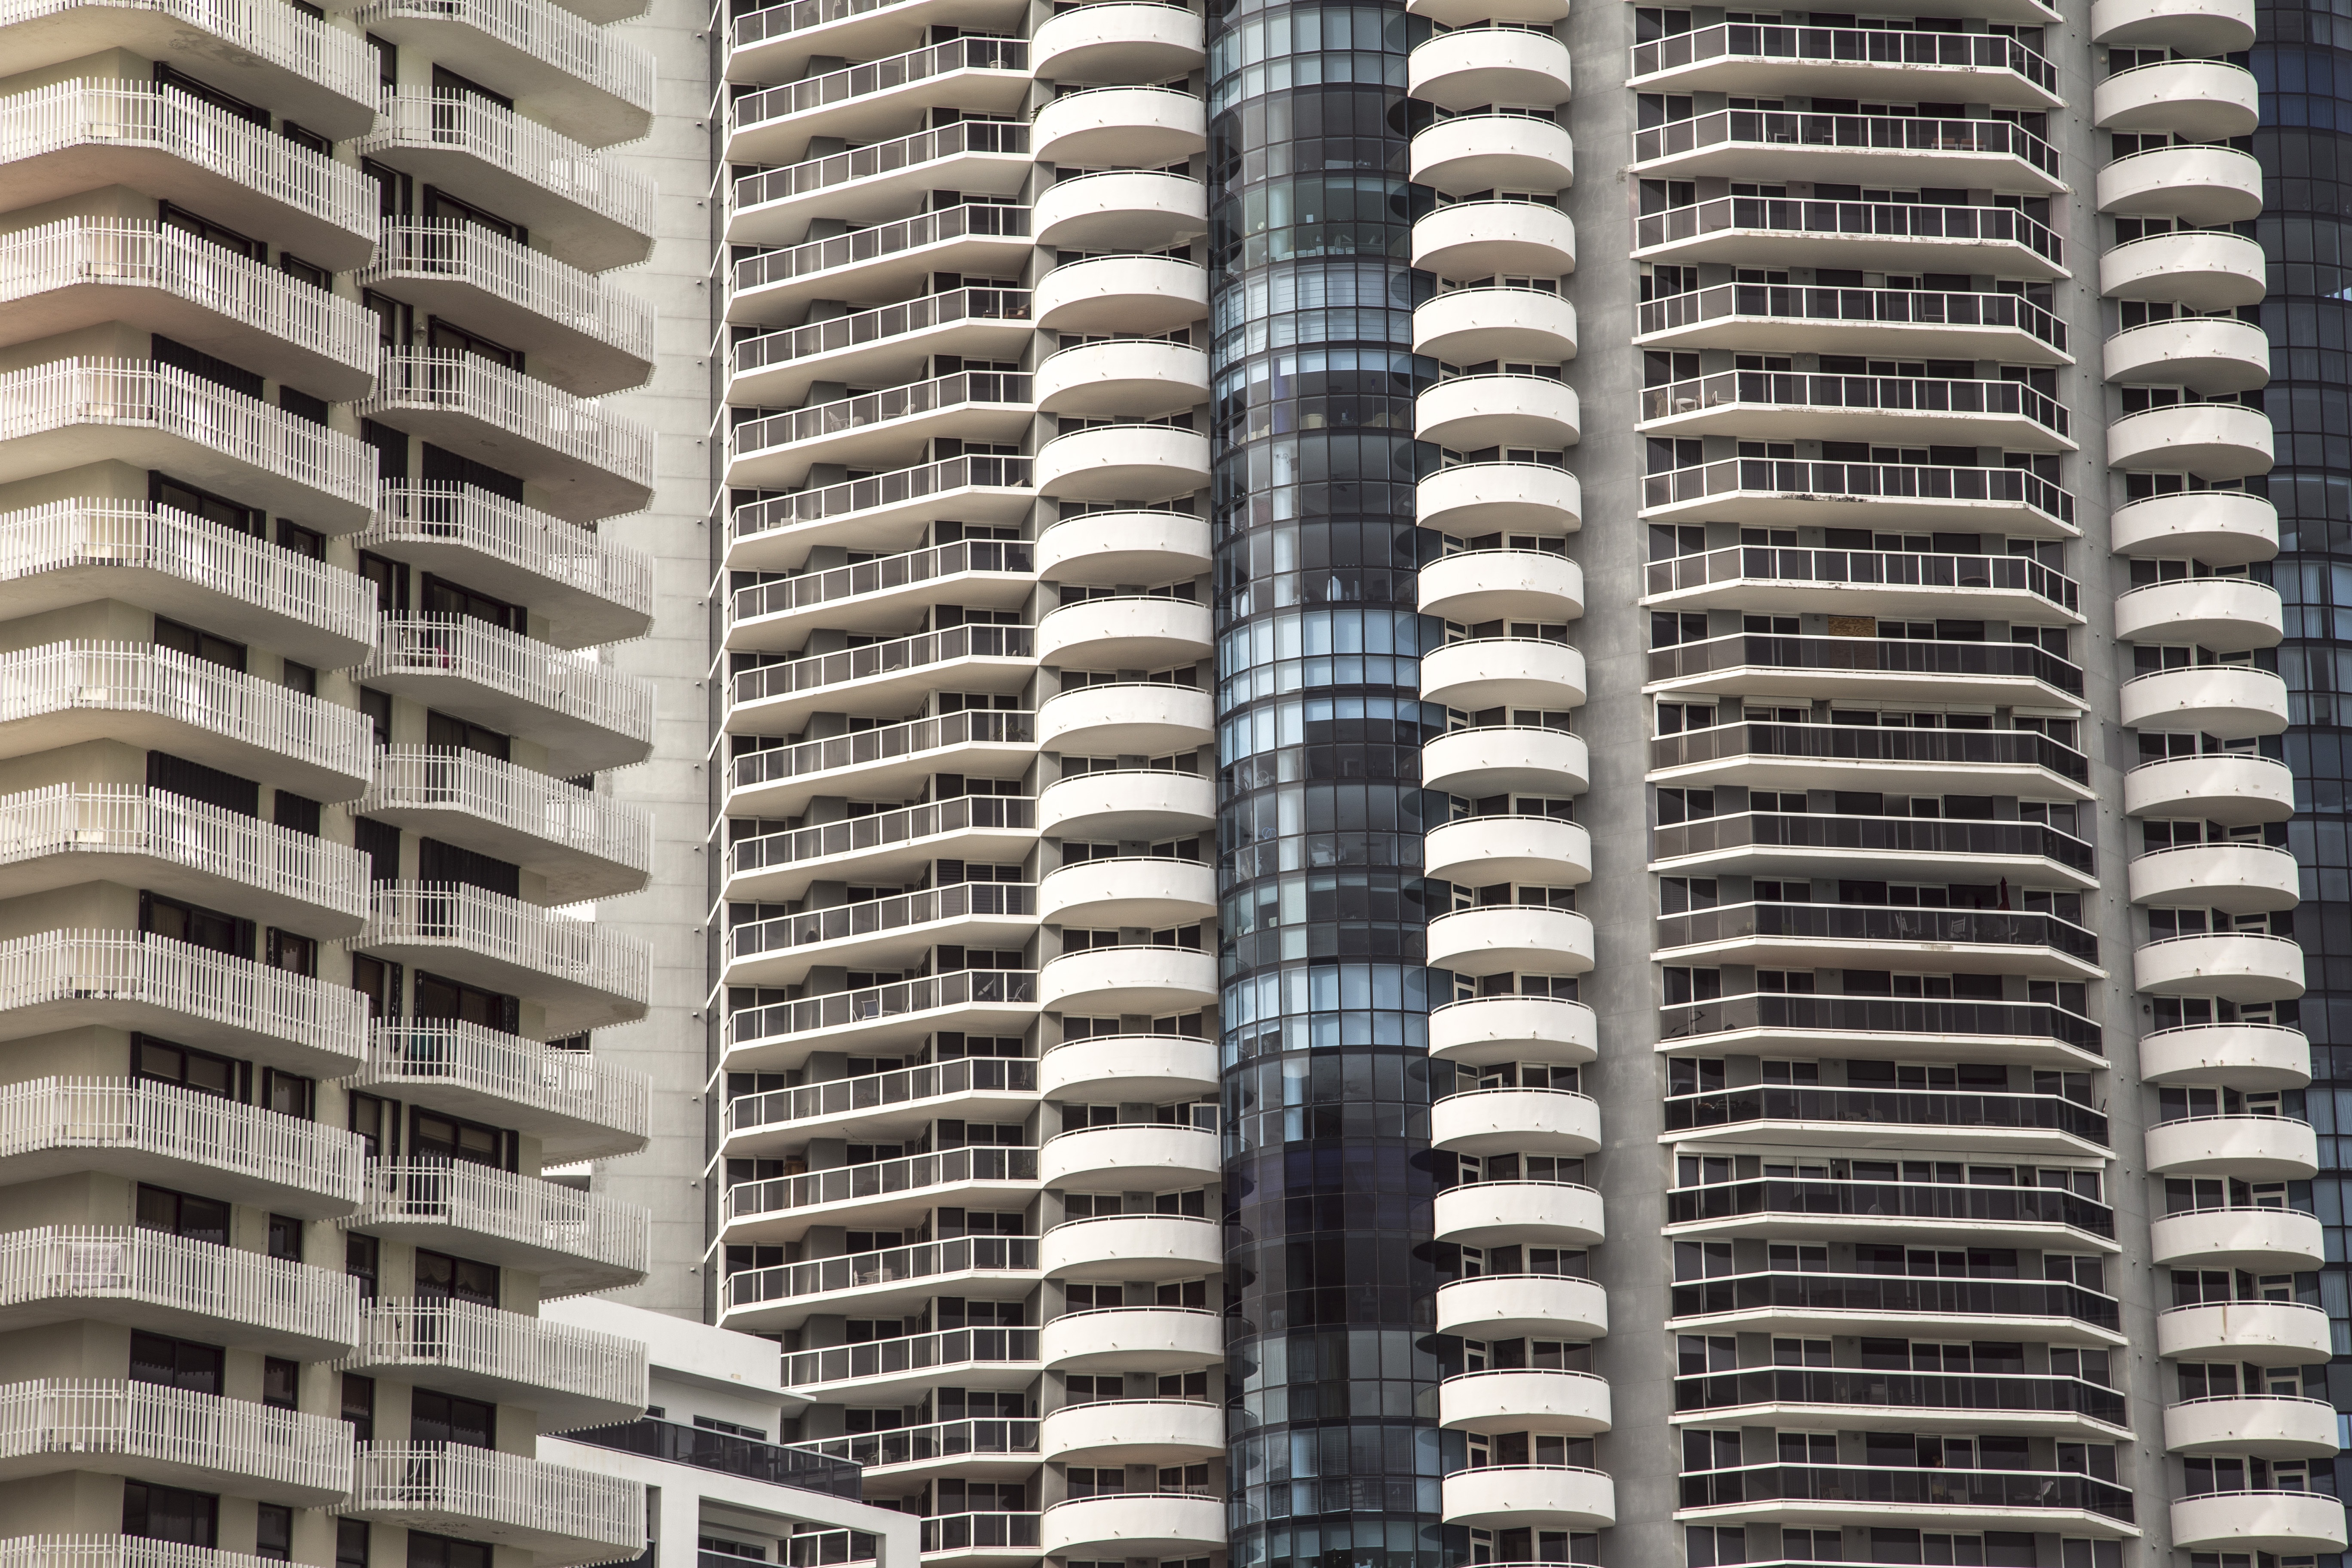
architecture, building, city, skyscraper, urban, cityscape, downtown, travel, balcony, line, usa, facade, property, tourism, modern, tower block, hotel, miami, florida, metropolis, condominium, miami florida, miami beach, residential area, window covering